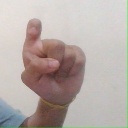
अक्षर: इ